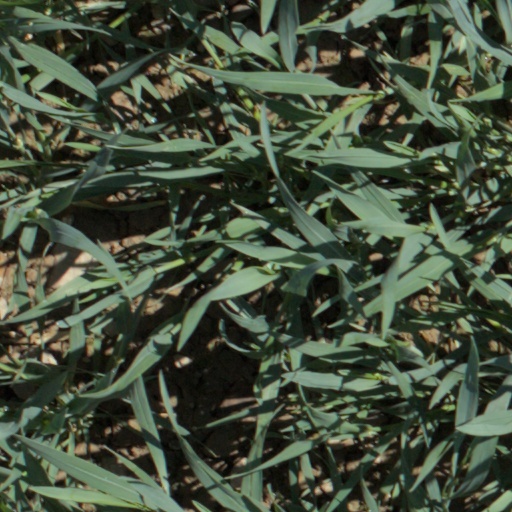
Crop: wheat